Diamond

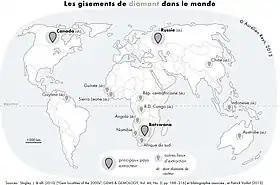
Main diamond producing countries

Diamond is a solid form of the element carbon with its atoms arranged in a crystal structure called diamond cubic. Diamond is tasteless, odourless, strong, brittle solid, colourless in pure form, a poor conductor of electricity, and insoluble in water. Another solid form of carbon known as graphite is the chemically stable form of carbon at room temperature and pressure, but diamond is metastable and converts to it at a negligible rate under those conditions. Diamond has the highest hardness and thermal conductivity of any natural material, properties that are used in major industrial applications such as cutting and polishing tools.